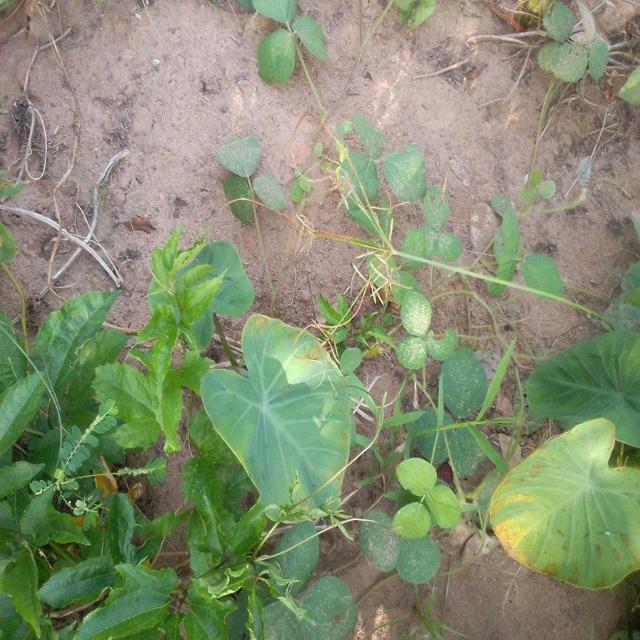
Label: Mid_Blight